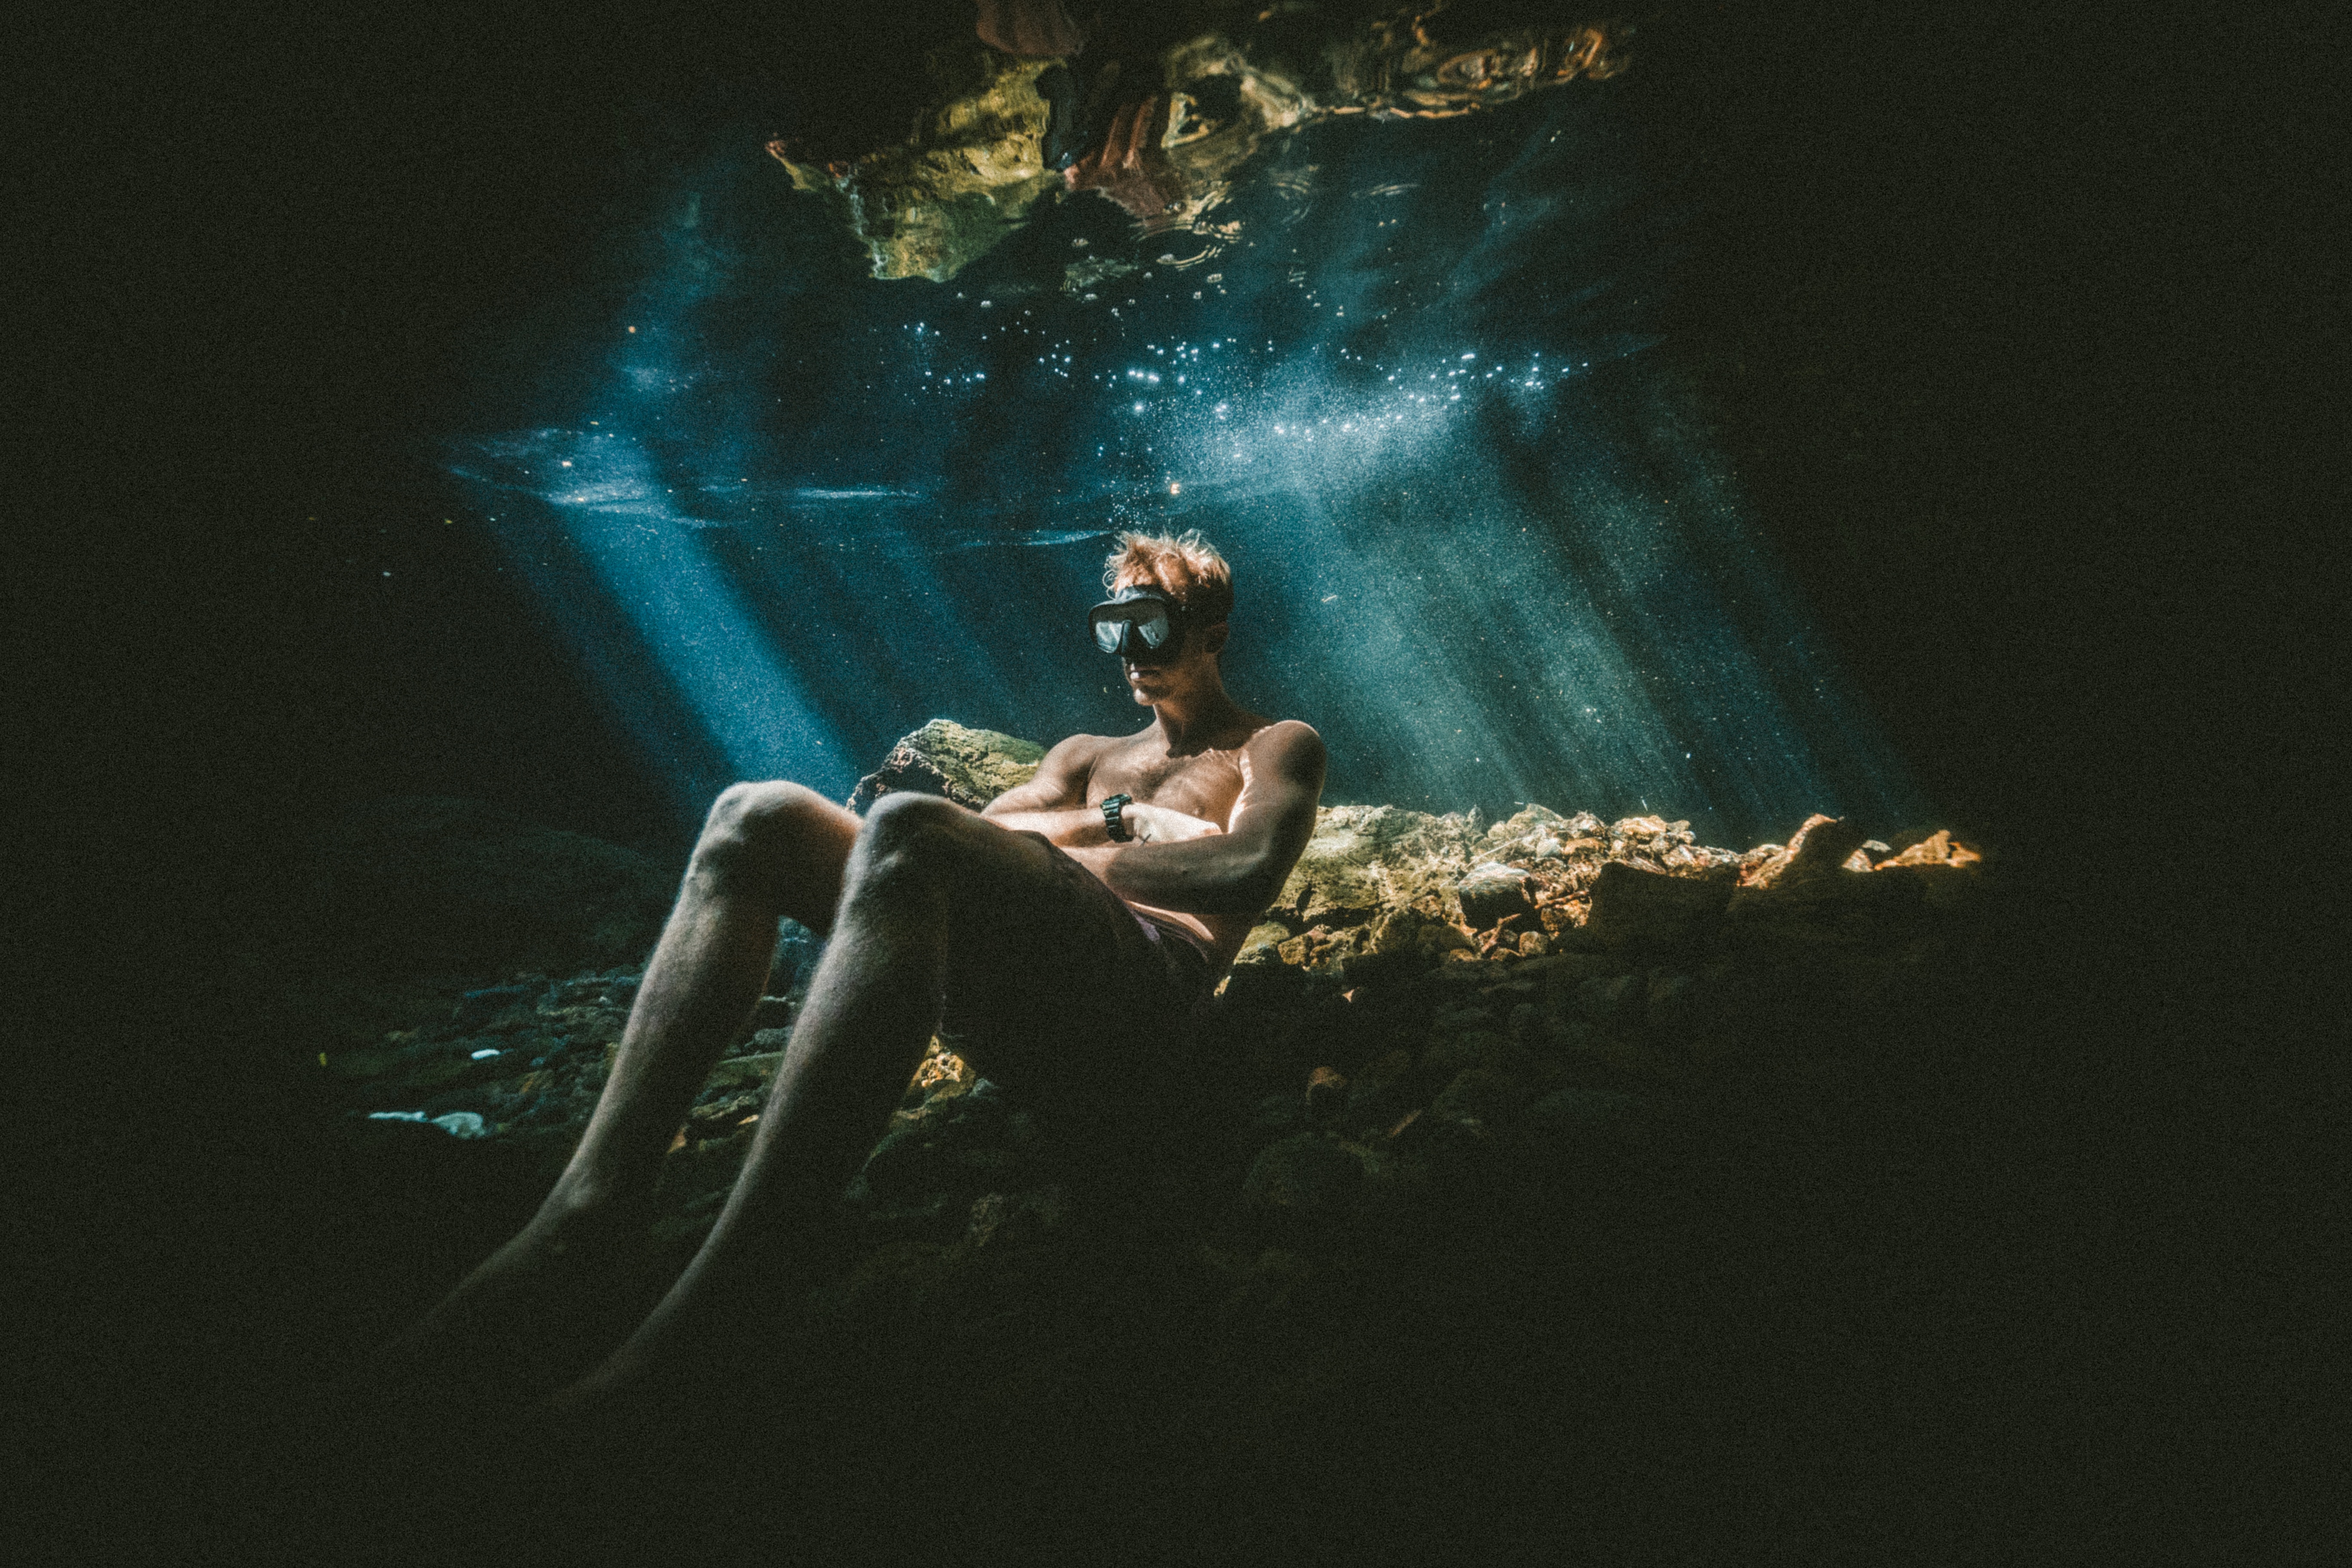
water, underwater, darkness, midnight, phenomenon, organism, special effects, computer wallpaper